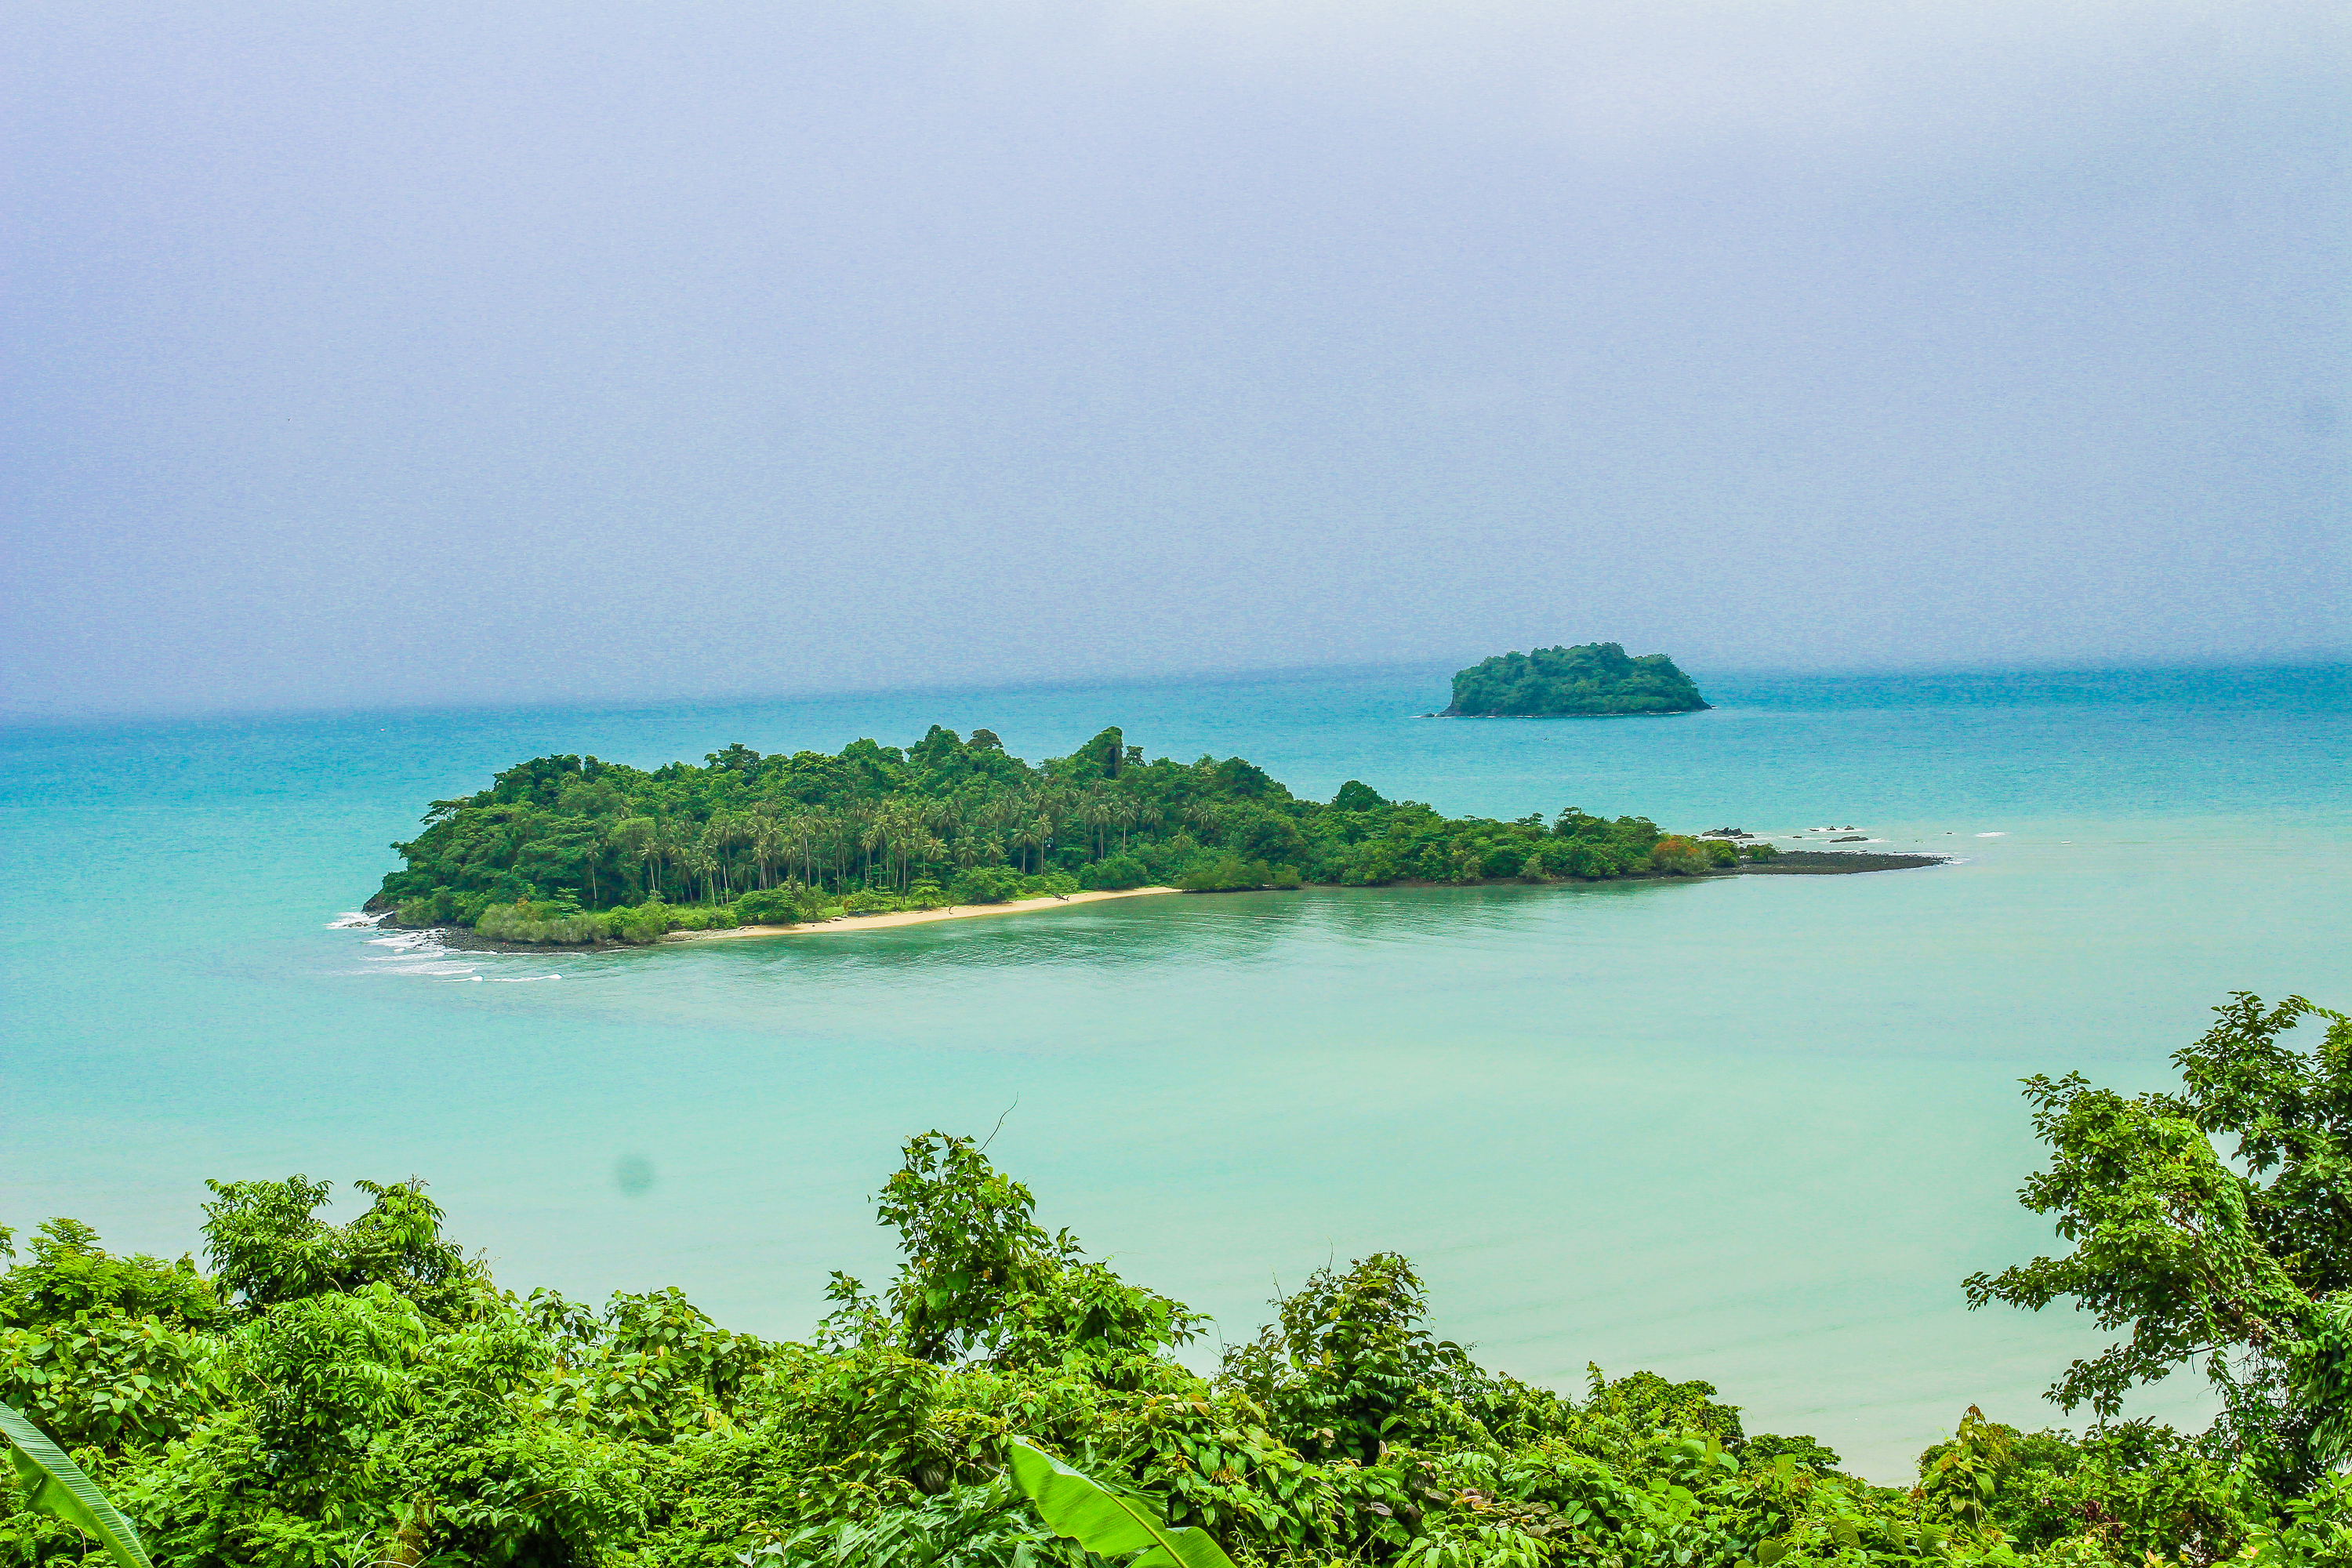
thailand, nature, tropical, sea, island, landscape, travel, ocean, water, blue, paradise, sky, beach, tree, summer, resort, chang, asia, sunny, green, relax, nobody, exotic, palm, tourism, beautiful, koh, coast, vacation, coastal and oceanic landforms, vegetation, islet, tropics, promontory, archipelago, bay, shore, lagoon, water resources, cape, horizon, calm, mount scenery, inlet, headland